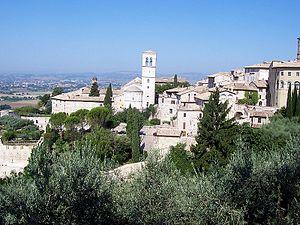
Carlo Acutis, né le 3 mai 1991 à Londres et mort le 12 octobre 2006 à Monza, était un adolescent italien, mort à 15 ans d'une leucémie. Il est notamment connu comme le « cyber-apôtre » de l'eucharistie. Reconnu vénérable par l'Église catholique, sa béatification aura lieu en octobre 2020.